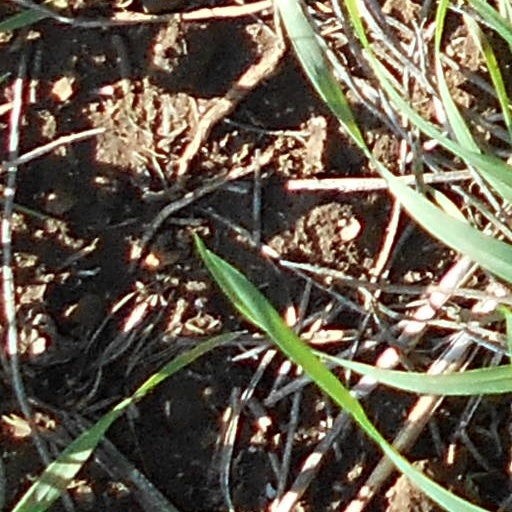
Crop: wheat